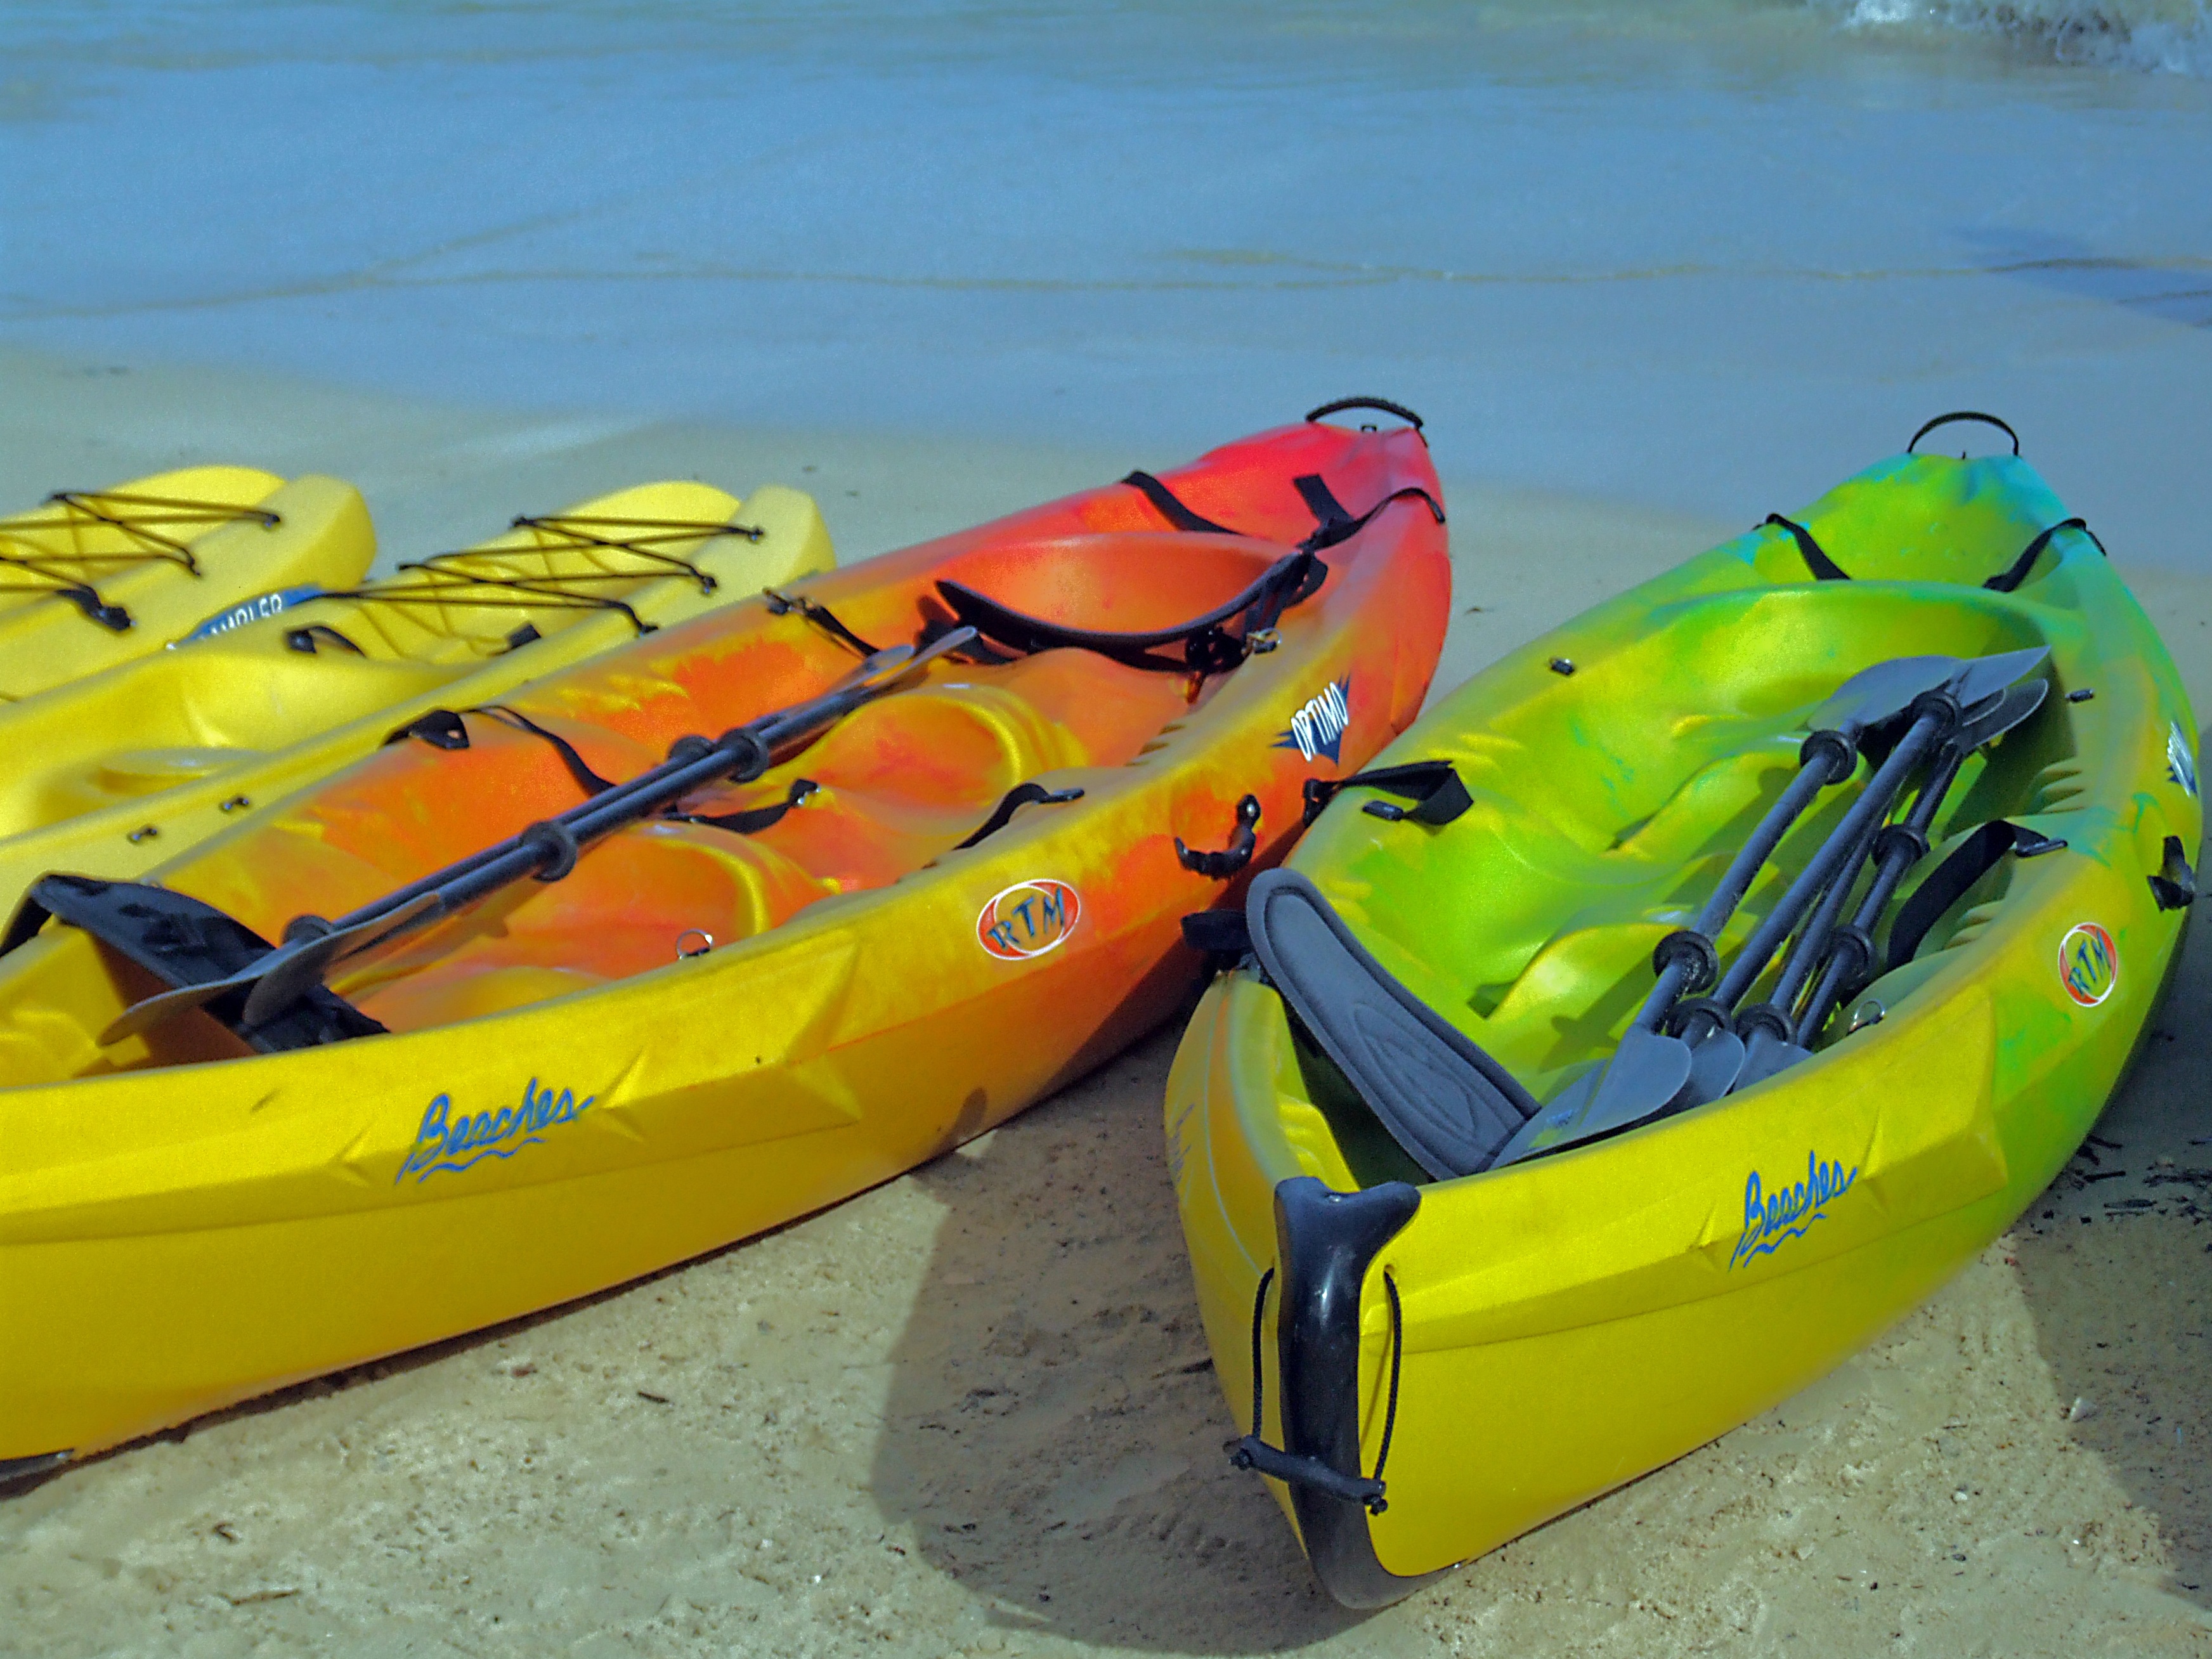
beach, sea, boat, play, paddle, vehicle, holiday, kayak, sports equipment, boating, boats, kayaking, canoes, watercraft, inflatable, water sport, inflatable boat, watercraft rowing